Alijah Holder

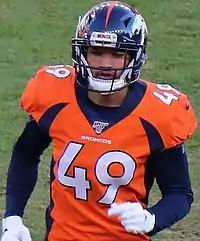
Holder with the Denver Broncos in the 2019

Alijah Holder (born January 26, 1996) is an American football safety who is a free agent. He played college football at Stanford.